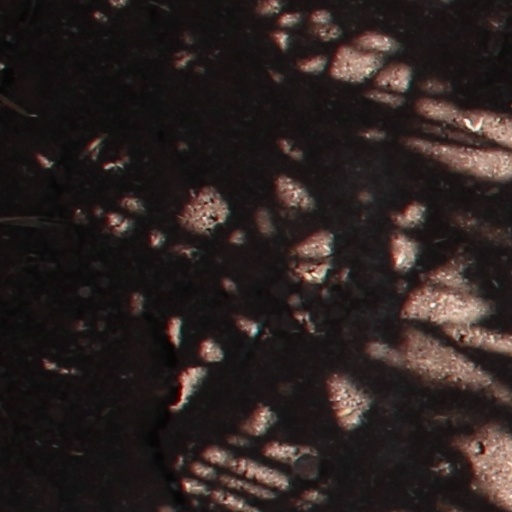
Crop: wheat